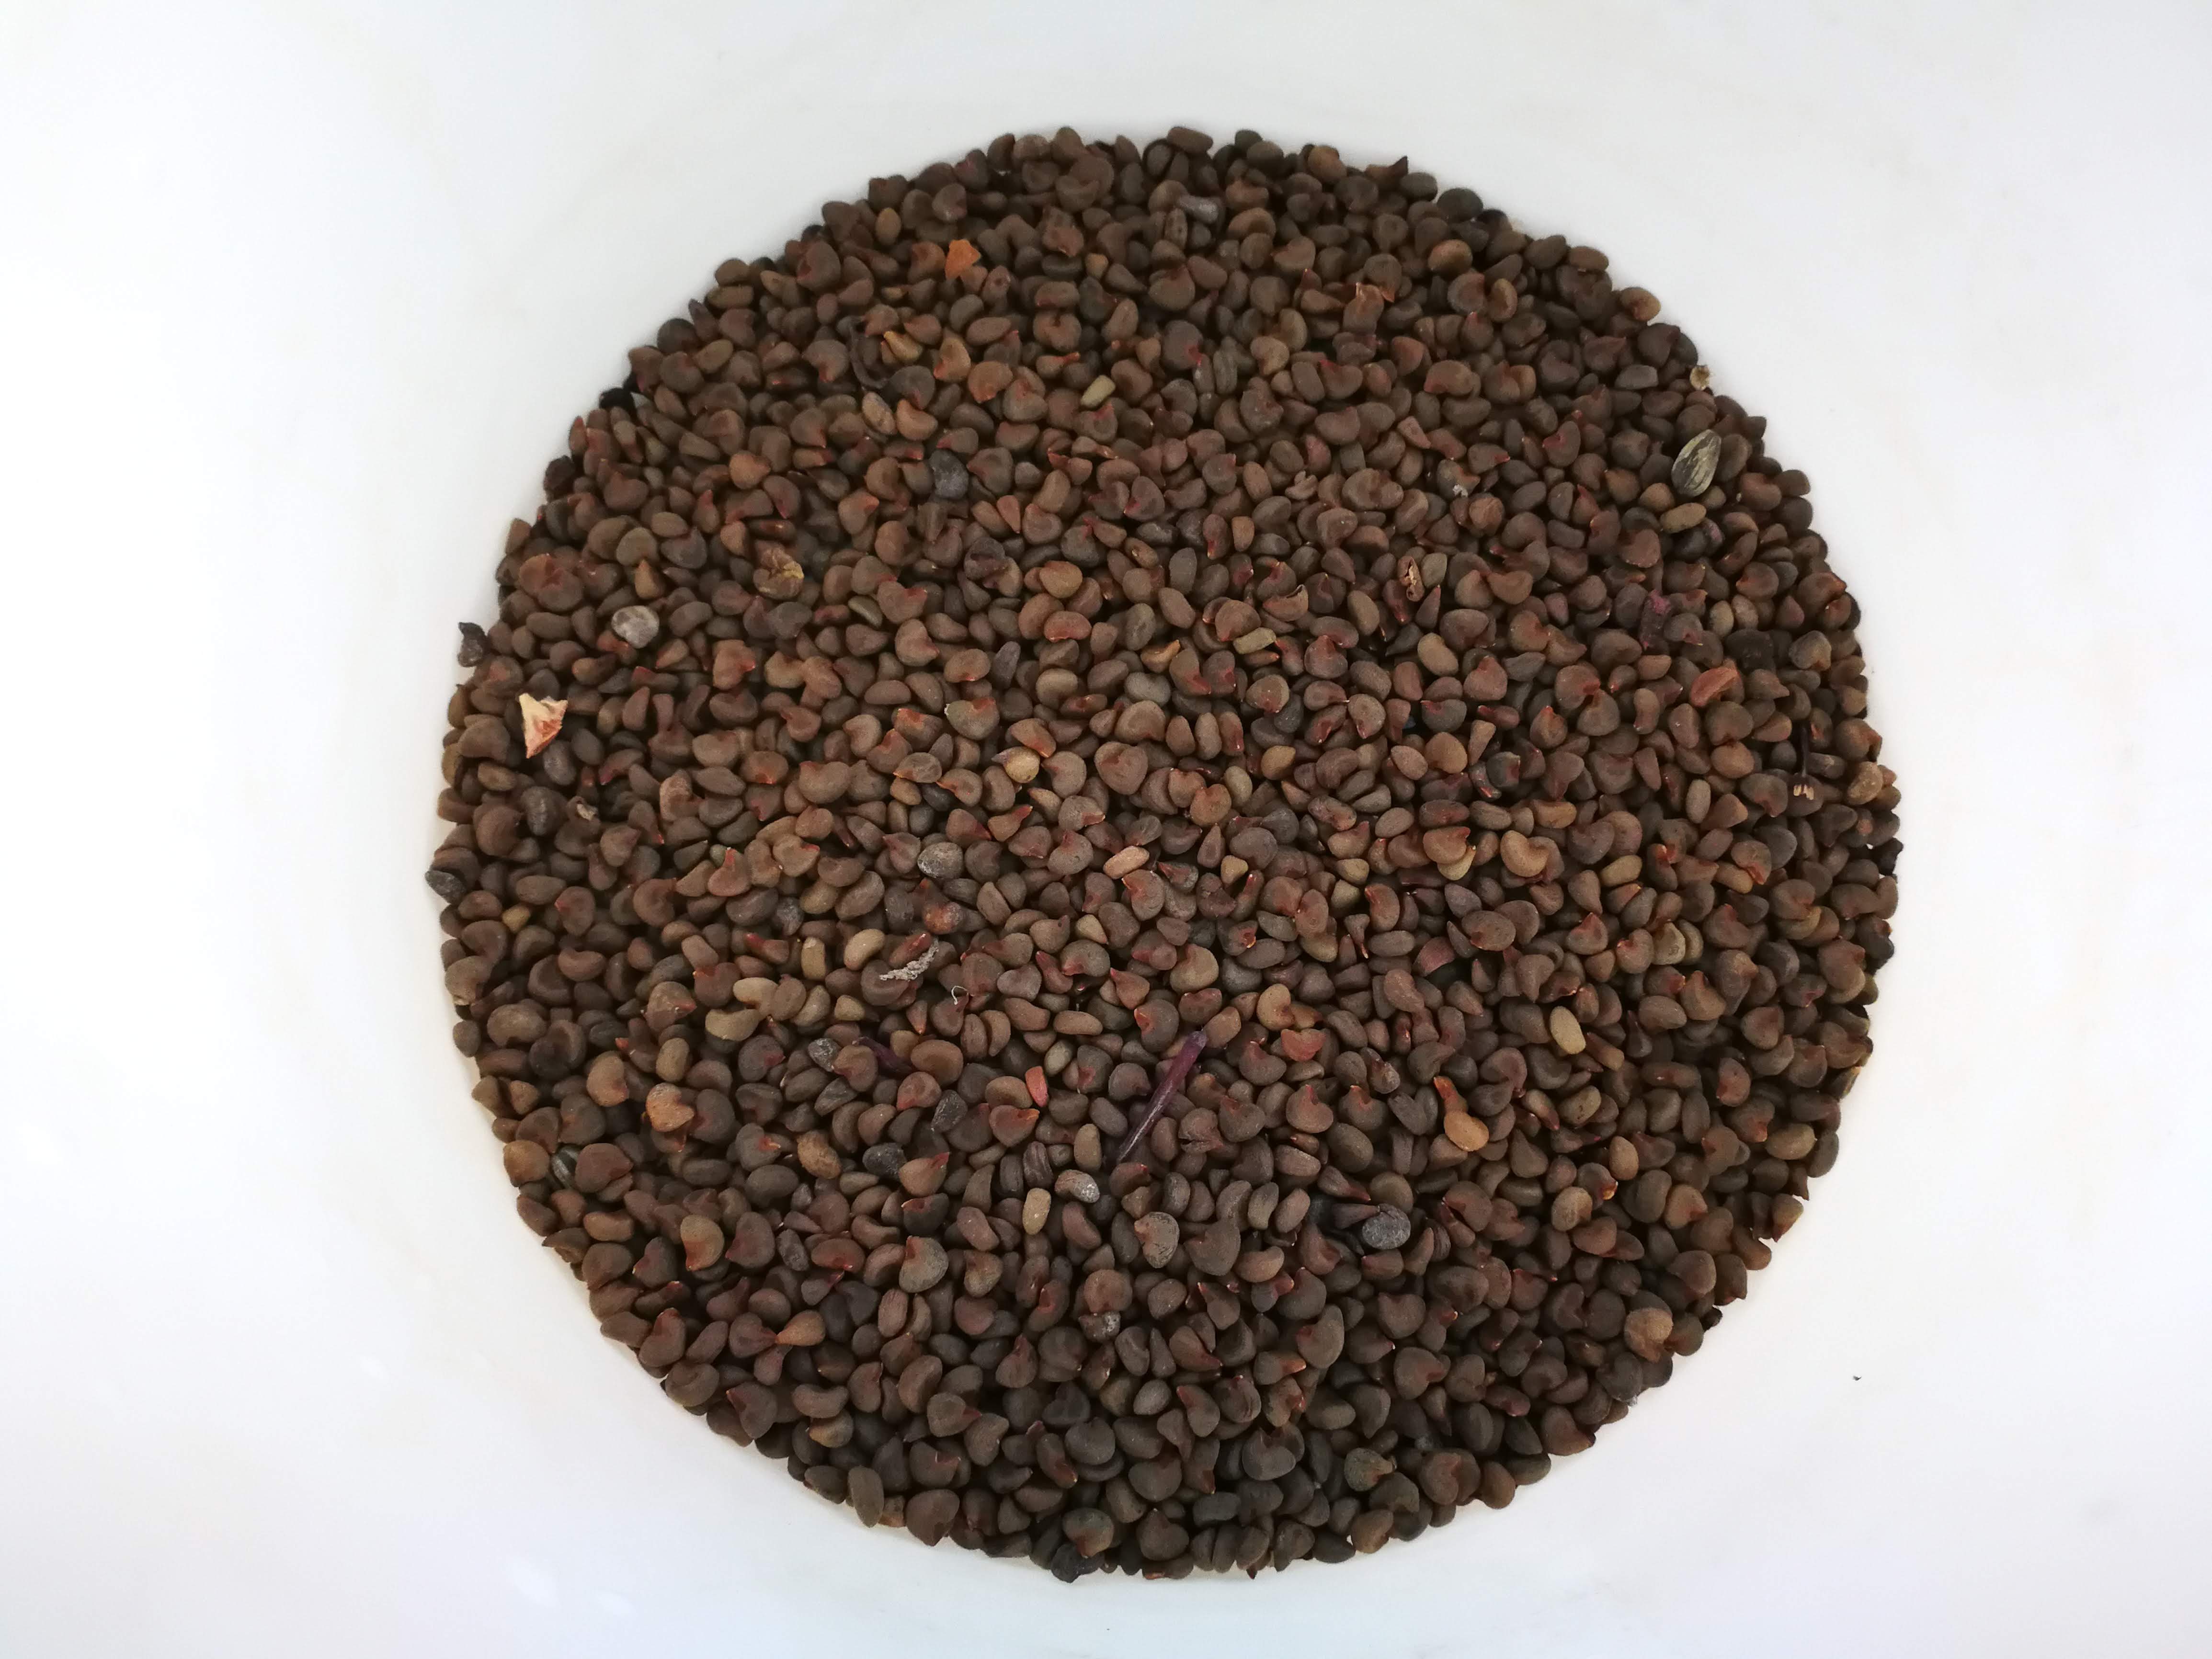
okra, spice, superfood, seed, seasoning, ingredient, commodity